The Mothman Prophecies (film)

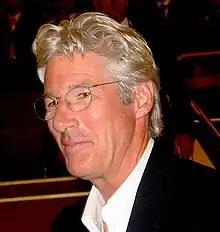
Leading actor Richard Gere who portrayed the protagonist John Klein

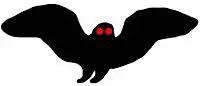
Film critics have interpreted the film's portrayal of Mothman as demonic.

Writer Paul Meehan judged the film's explanation of the Mothman to be a "confused mish-mosh of science fiction and demonology" and likened it to the television series "The X-Files", though preserving Keel's "breathless hysteria." Meehan remarked that "Aliens spouting prophetic utterances are rare in UFO literature."